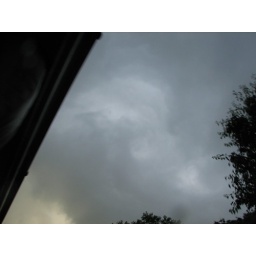
June 3rd funnel cloud over the house ....